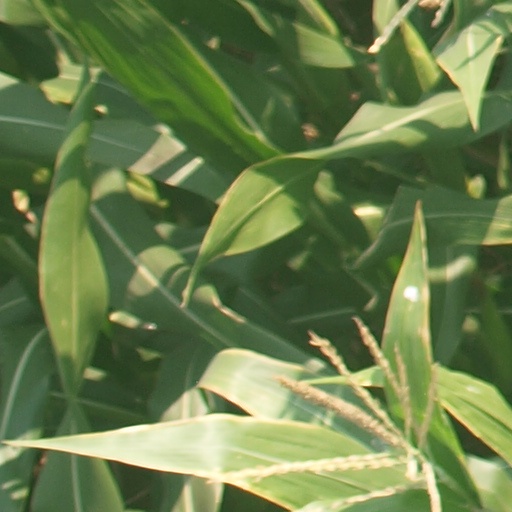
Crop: maize; corn